Instrument approach

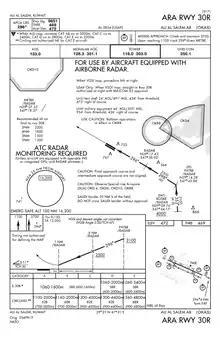
Chart depicting airborne radar approach at Ali Al Salem Air Base, Kuwait

This is a rare type of approach, where a radar installed on the approaching aircraft is used as the primary means of navigation for the approach. It is mainly used at offshore oil platforms and select military bases. This type of approach takes advantage of the runway or more commonly, the oil platform, standing out from its surrounding environment when viewed on a radar. For additional visibility on a radar, radar reflectors may be installed alongside the runway.